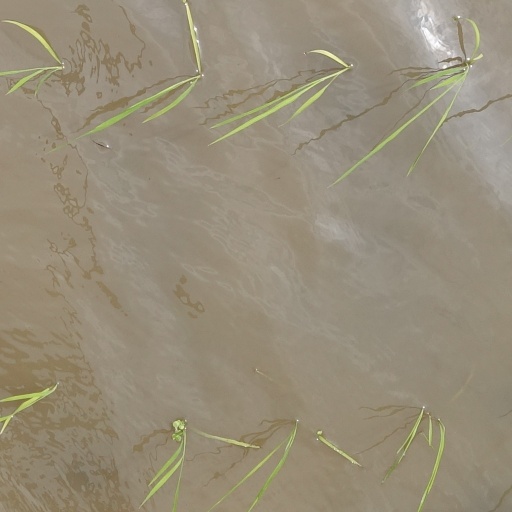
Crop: rice